Ferde Grofé

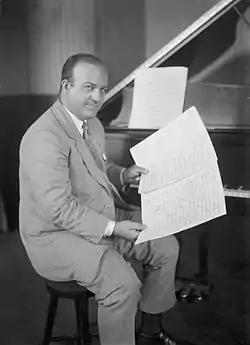
Ferde Grofé

Ferdinand Rudolph von Grofé (March 27, 1892 April 3, 1972), known as Ferde Grofé was an American composer, arranger, pianist, and instrumentalist. He is best known for his 1931 five-movement symphonic poem, "Grand Canyon Suite", and for orchestrating George Gershwin's "Rhapsody in Blue" for its 1924 premiere.